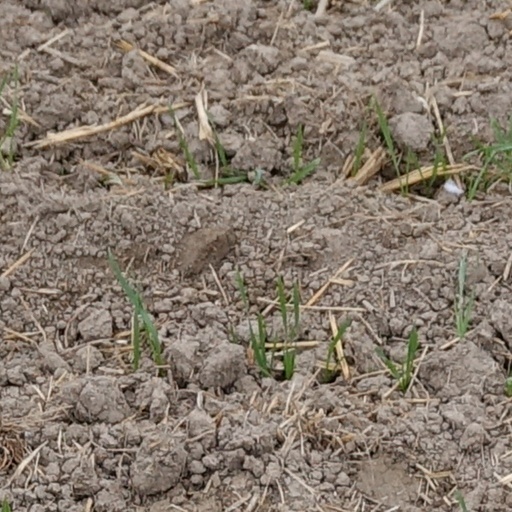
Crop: wheat